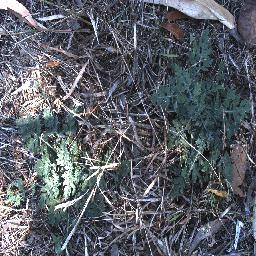
Label: parthenium